Dark Gate

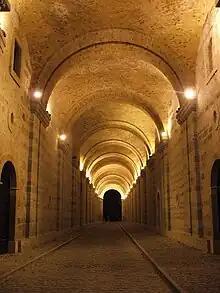
The Dark Gate at night

The tunnel is 90 metres long and follows the line of the castle's former eastern walls. The entire tunnel is vaulted and built in Neo-classical style.